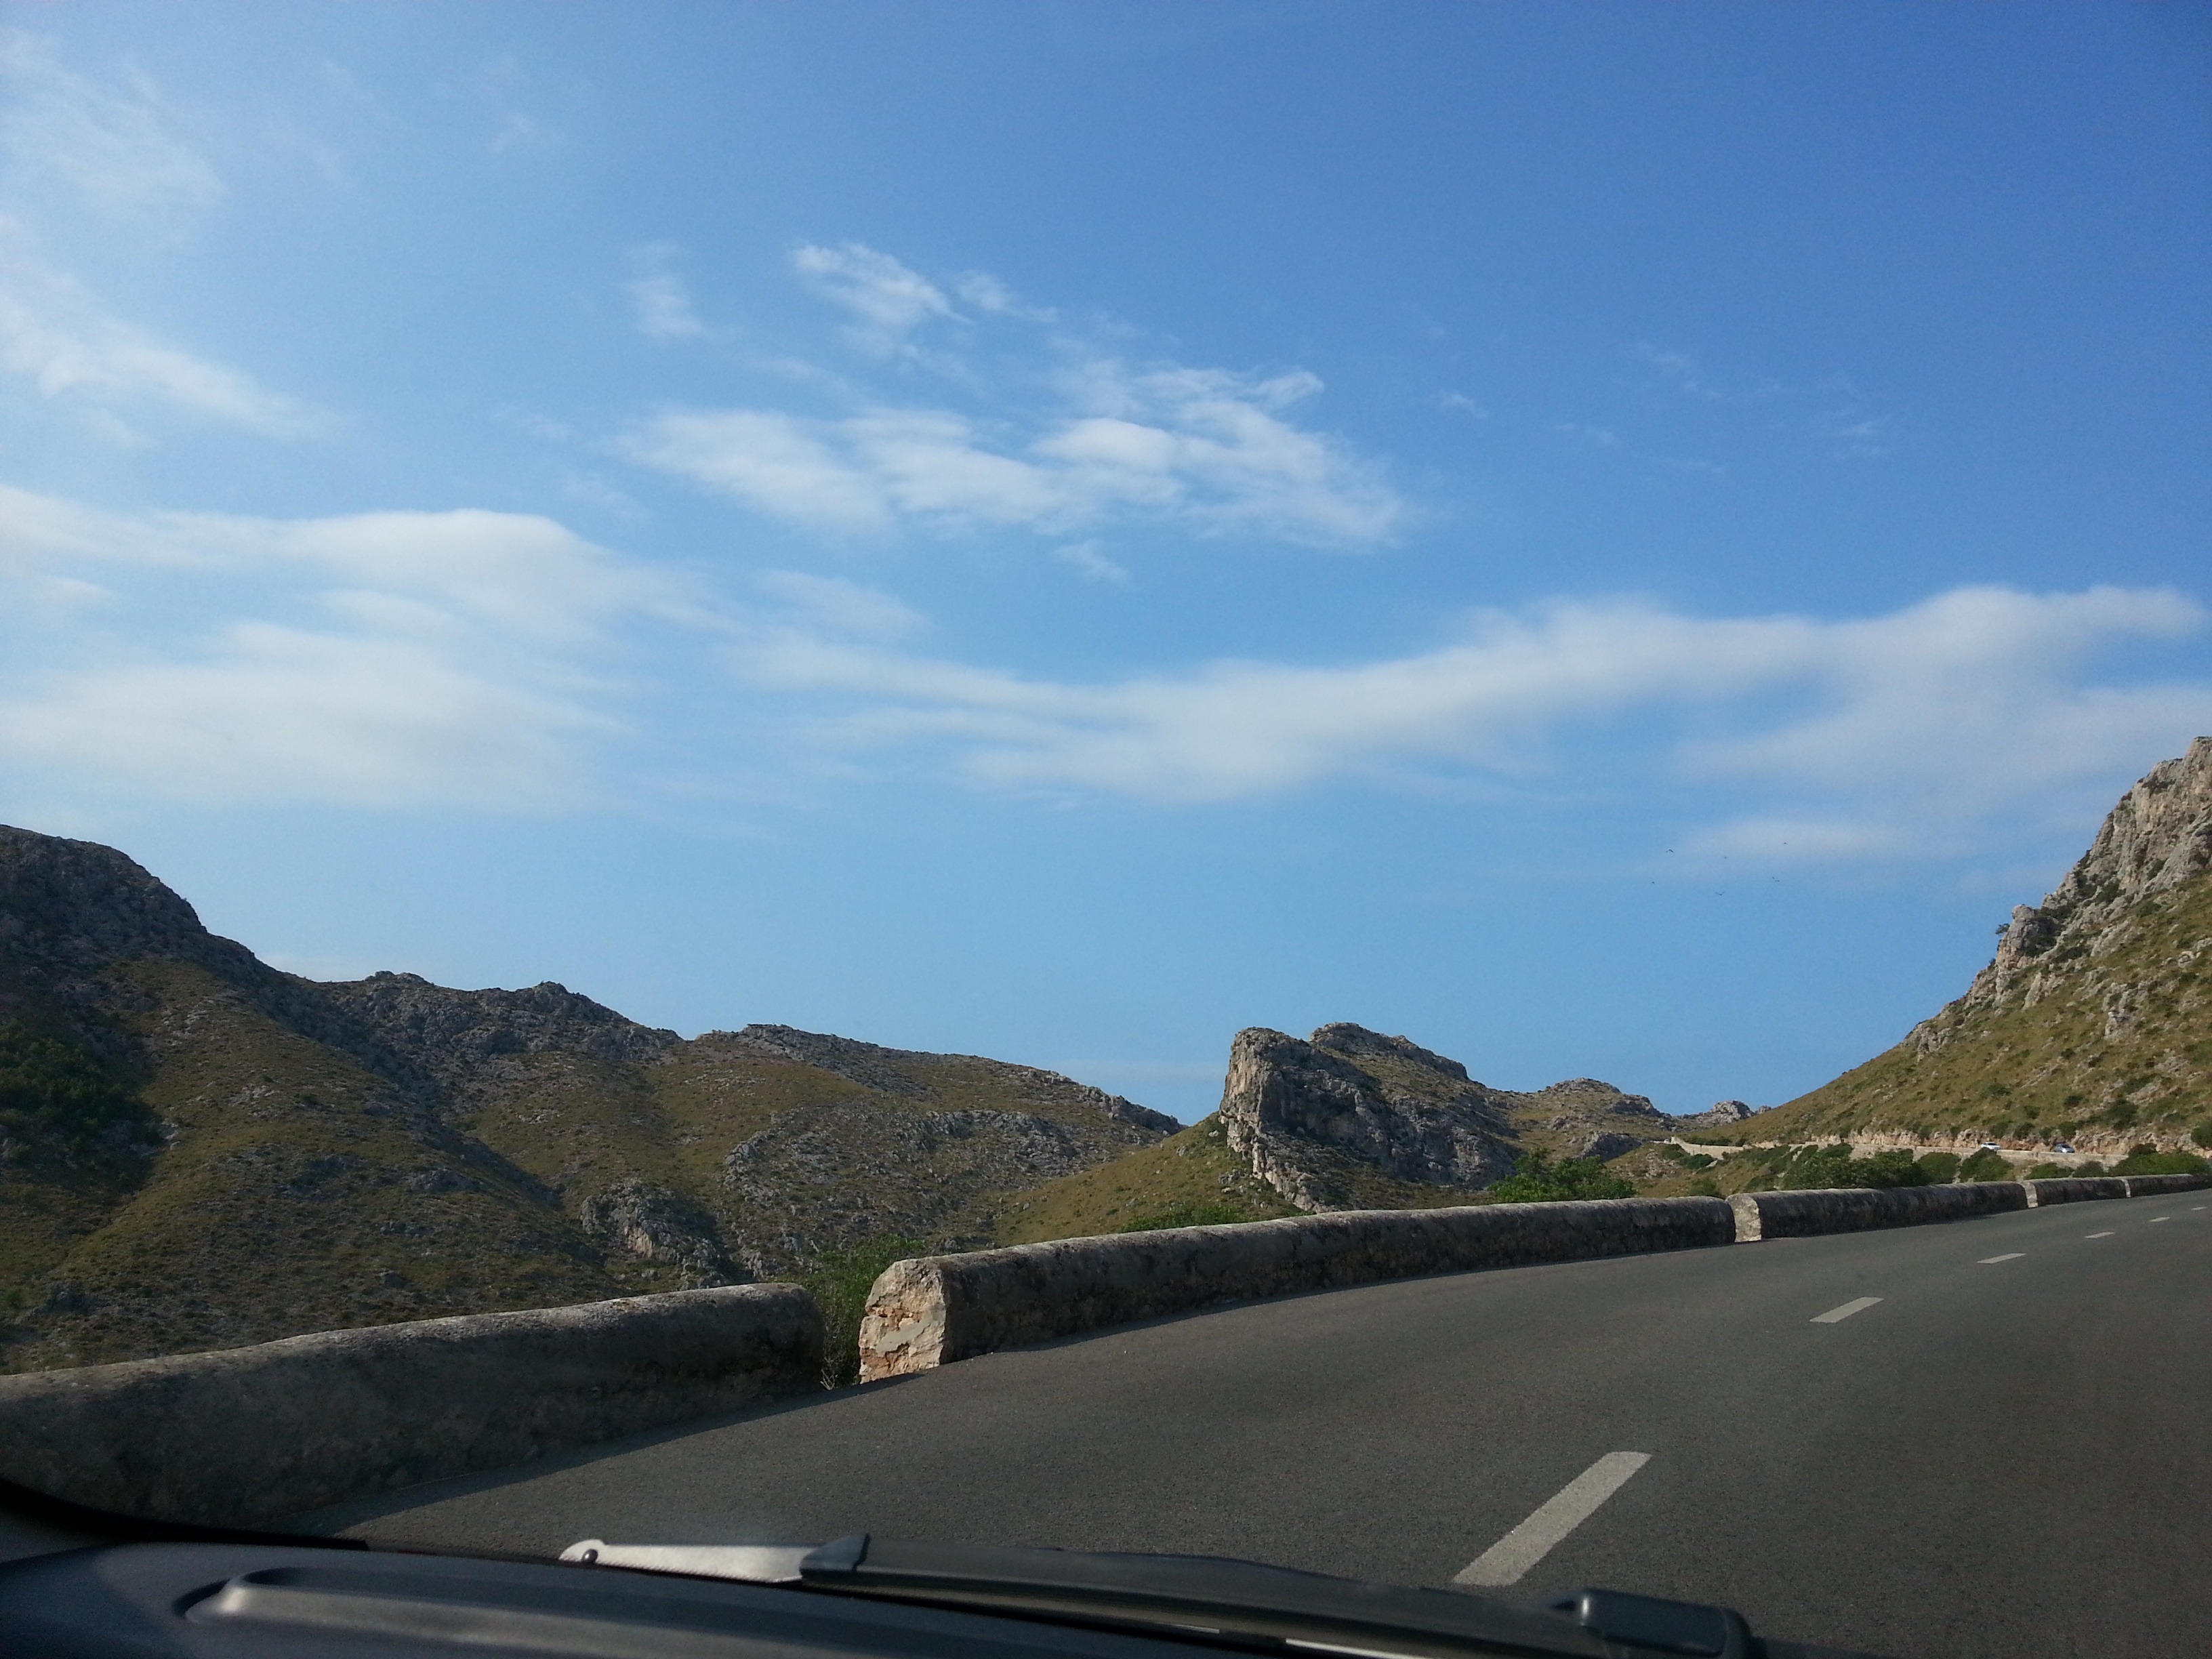
landscape, nature, outdoor, wilderness, mountain, cloud, sky, road, hill, highway, driving, land, mountain range, wild, environment, scenic, drive, natural, scenery, reservoir, road trip, clouds, spain, mountains, infrastructure, mallorca, mountain pass, mountainous landforms, controlled access highway